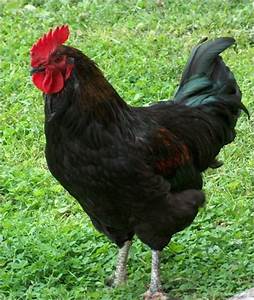
Label: chicken